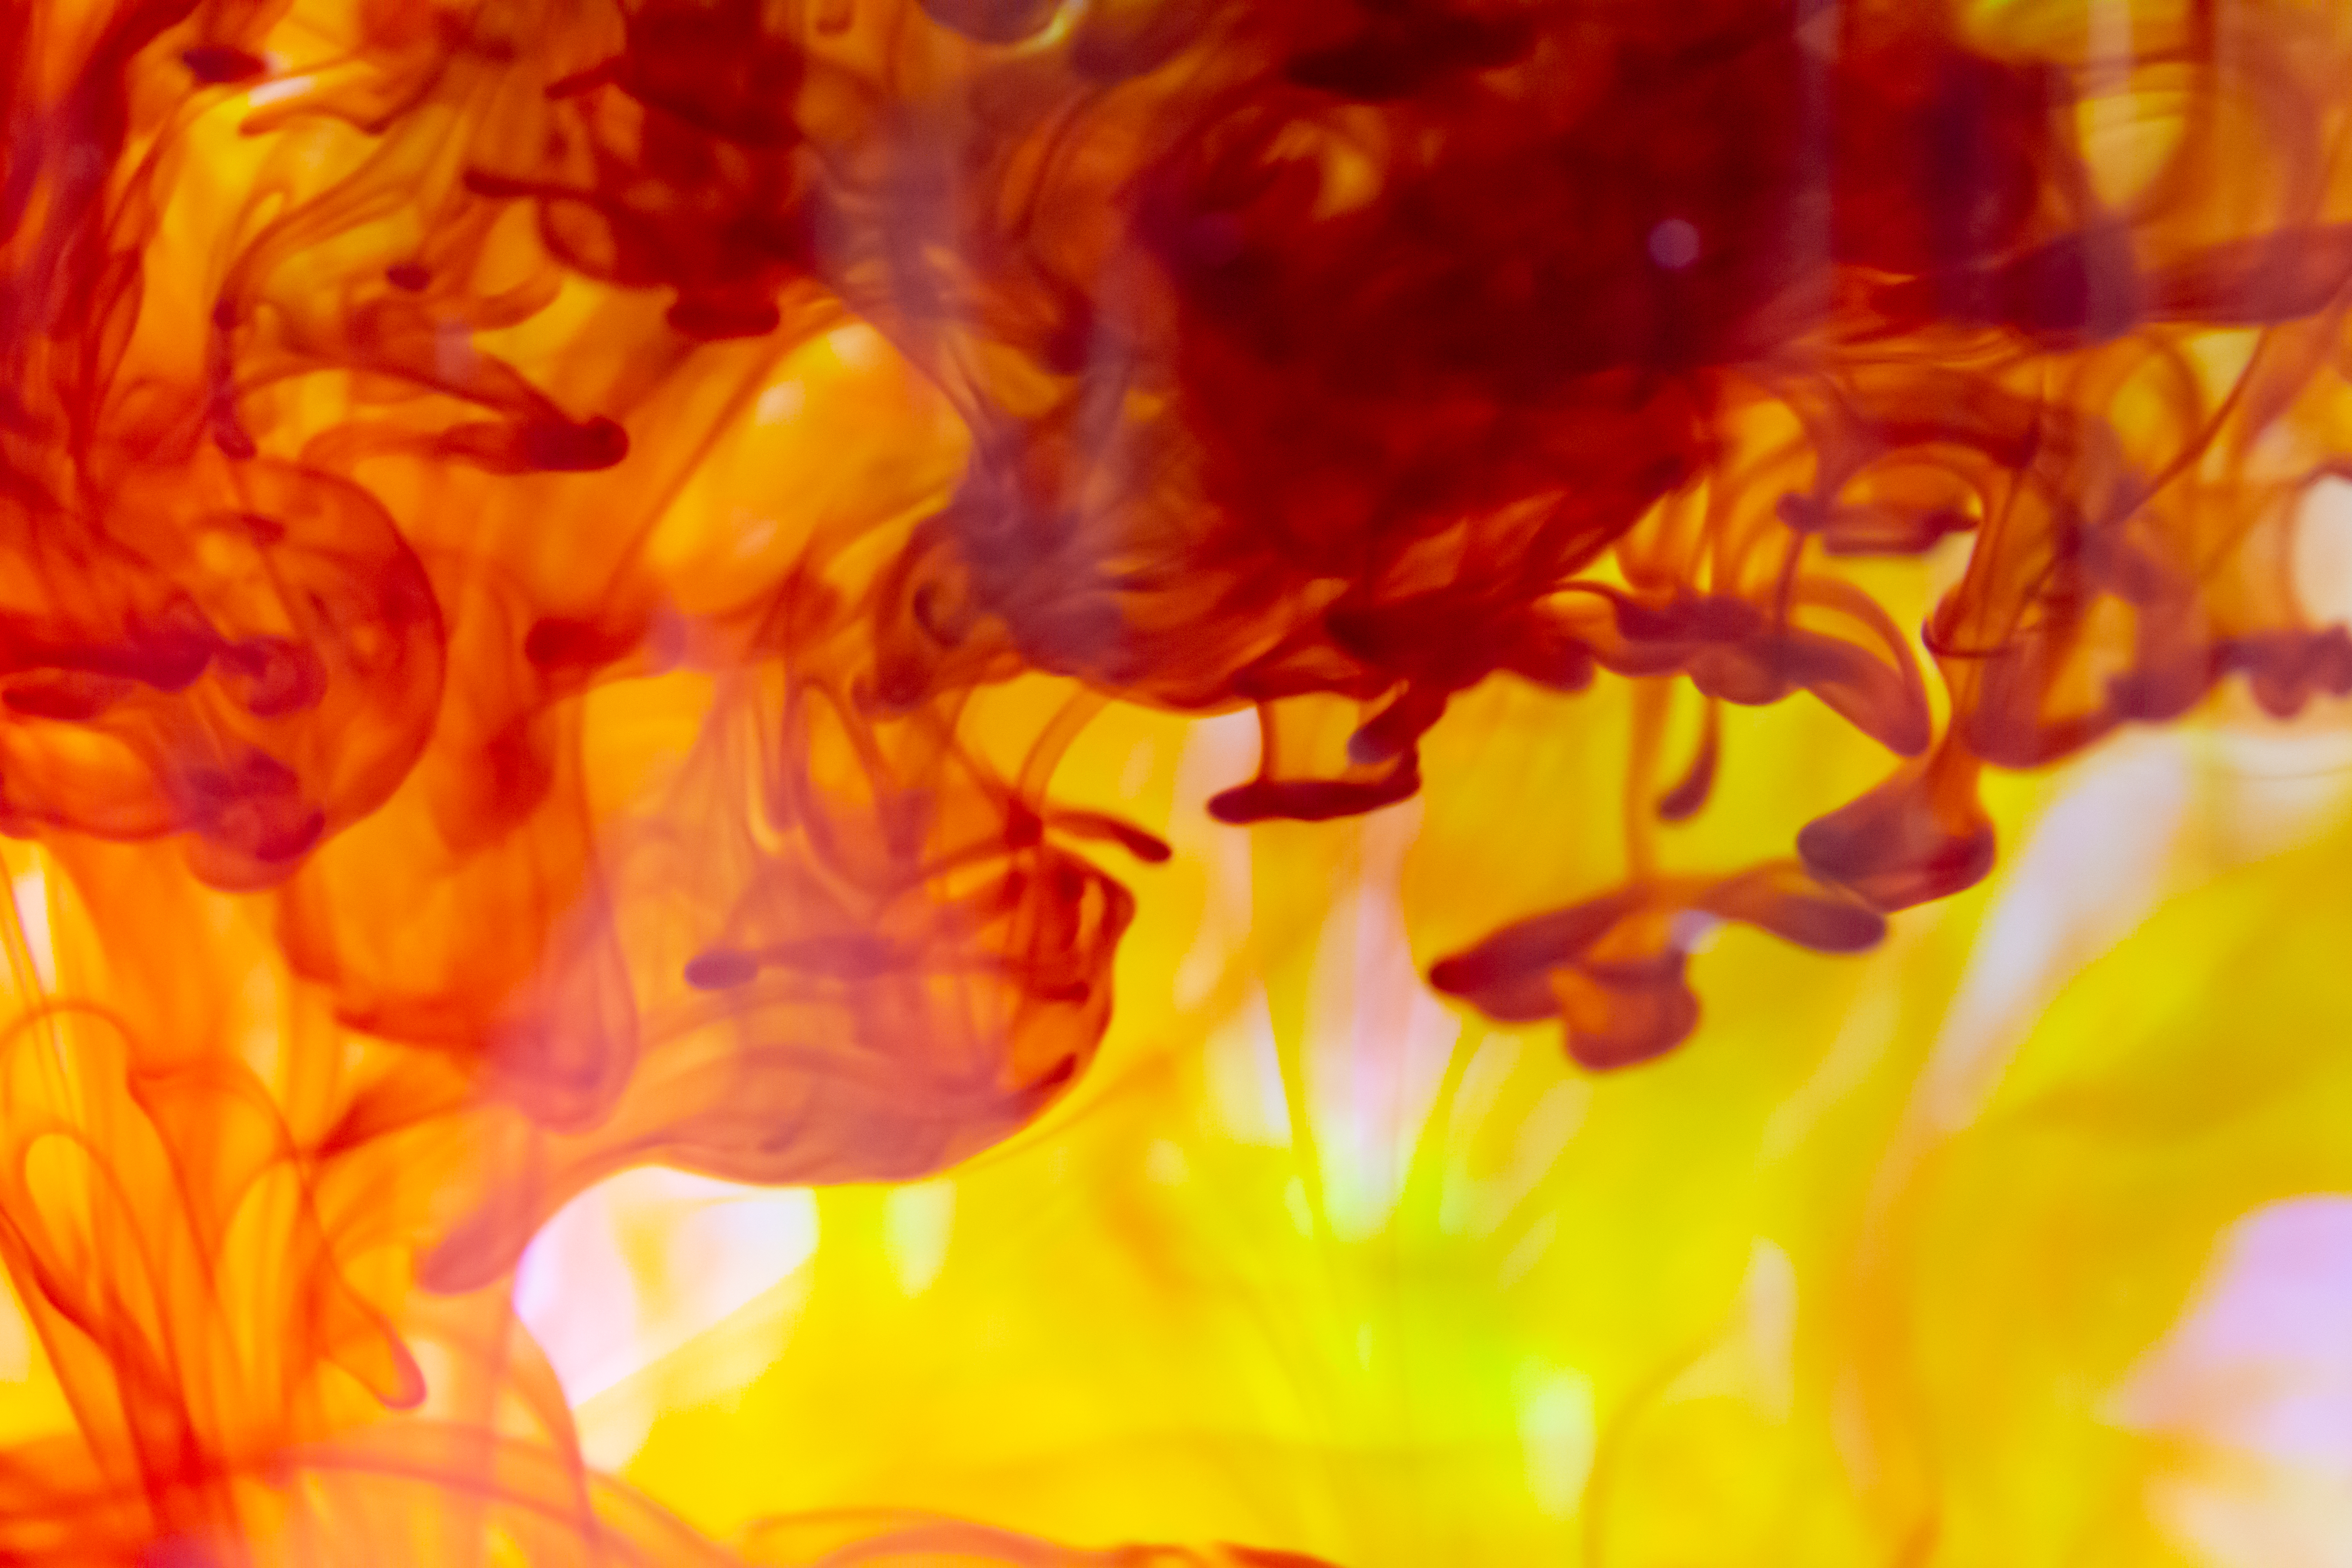
orange, red, yellow, flame, heat, fire, water, Colorfulness, geological phenomenon, pattern, art